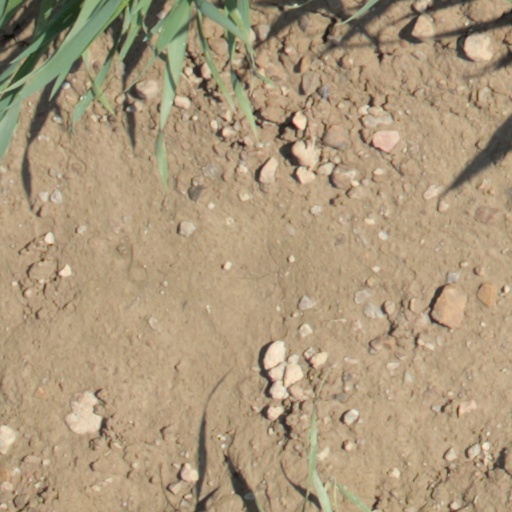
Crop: wheat